Kim Jong Il

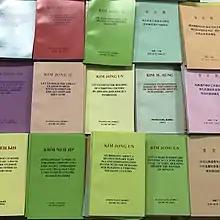
Books written by Kim Jong Il

United States Special Envoy for the Korean Peace Talks, Charles Kartman, who was involved in the 2000 Madeleine Albright summit with Kim, characterised Kim as a reasonable man in negotiations, to the point, but with a sense of humor and personally attentive to the people he was hosting. However, psychological evaluations conclude that Kim's antisocial features, such as his fearlessness in the face of sanctions and punishment, served to make negotiations extraordinarily difficult.